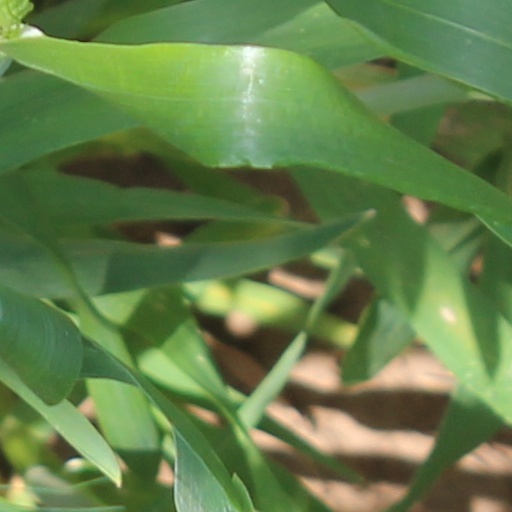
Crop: wheat